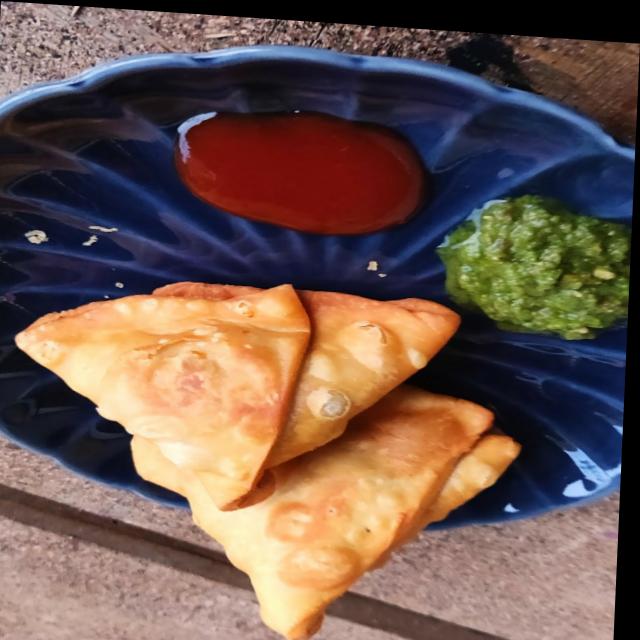
Dish: samosa